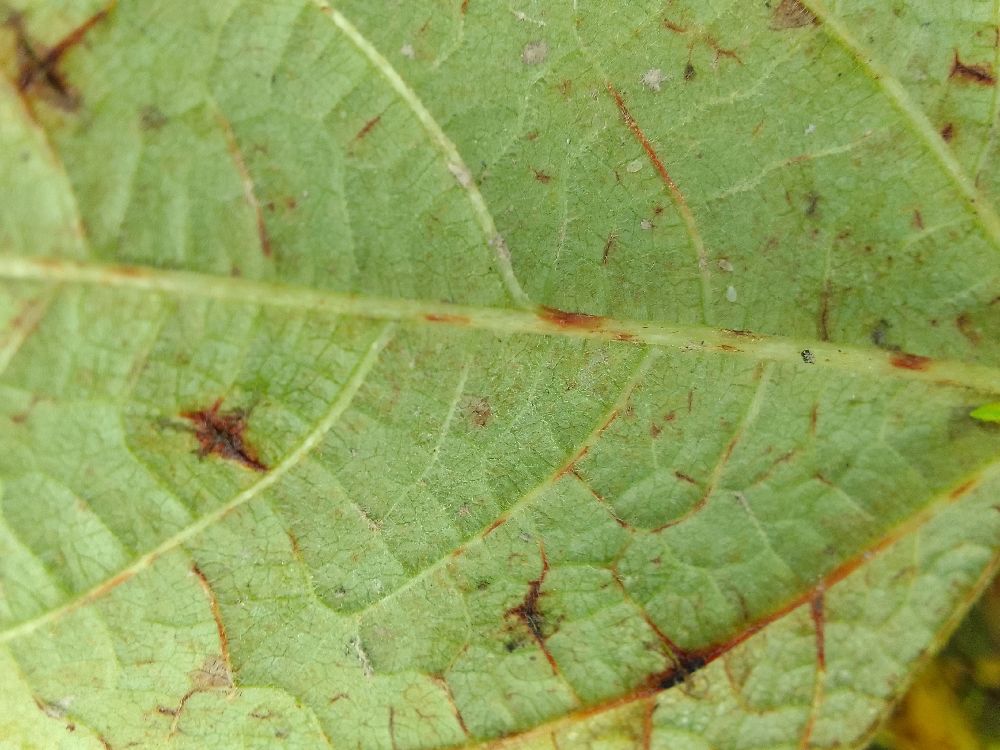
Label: anthracnose